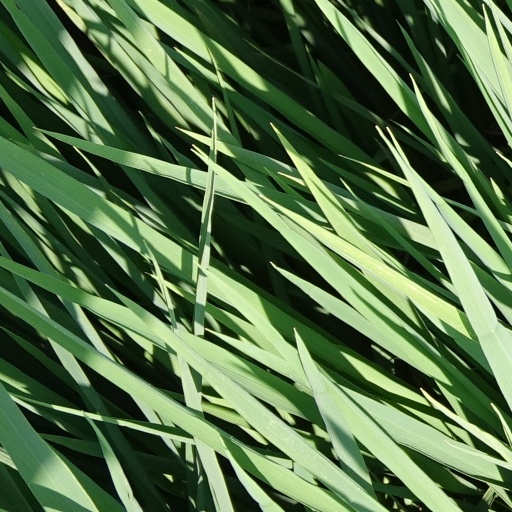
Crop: rice